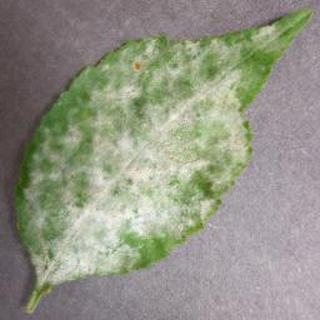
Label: cherry_powdery_mildew